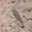
Label: bird